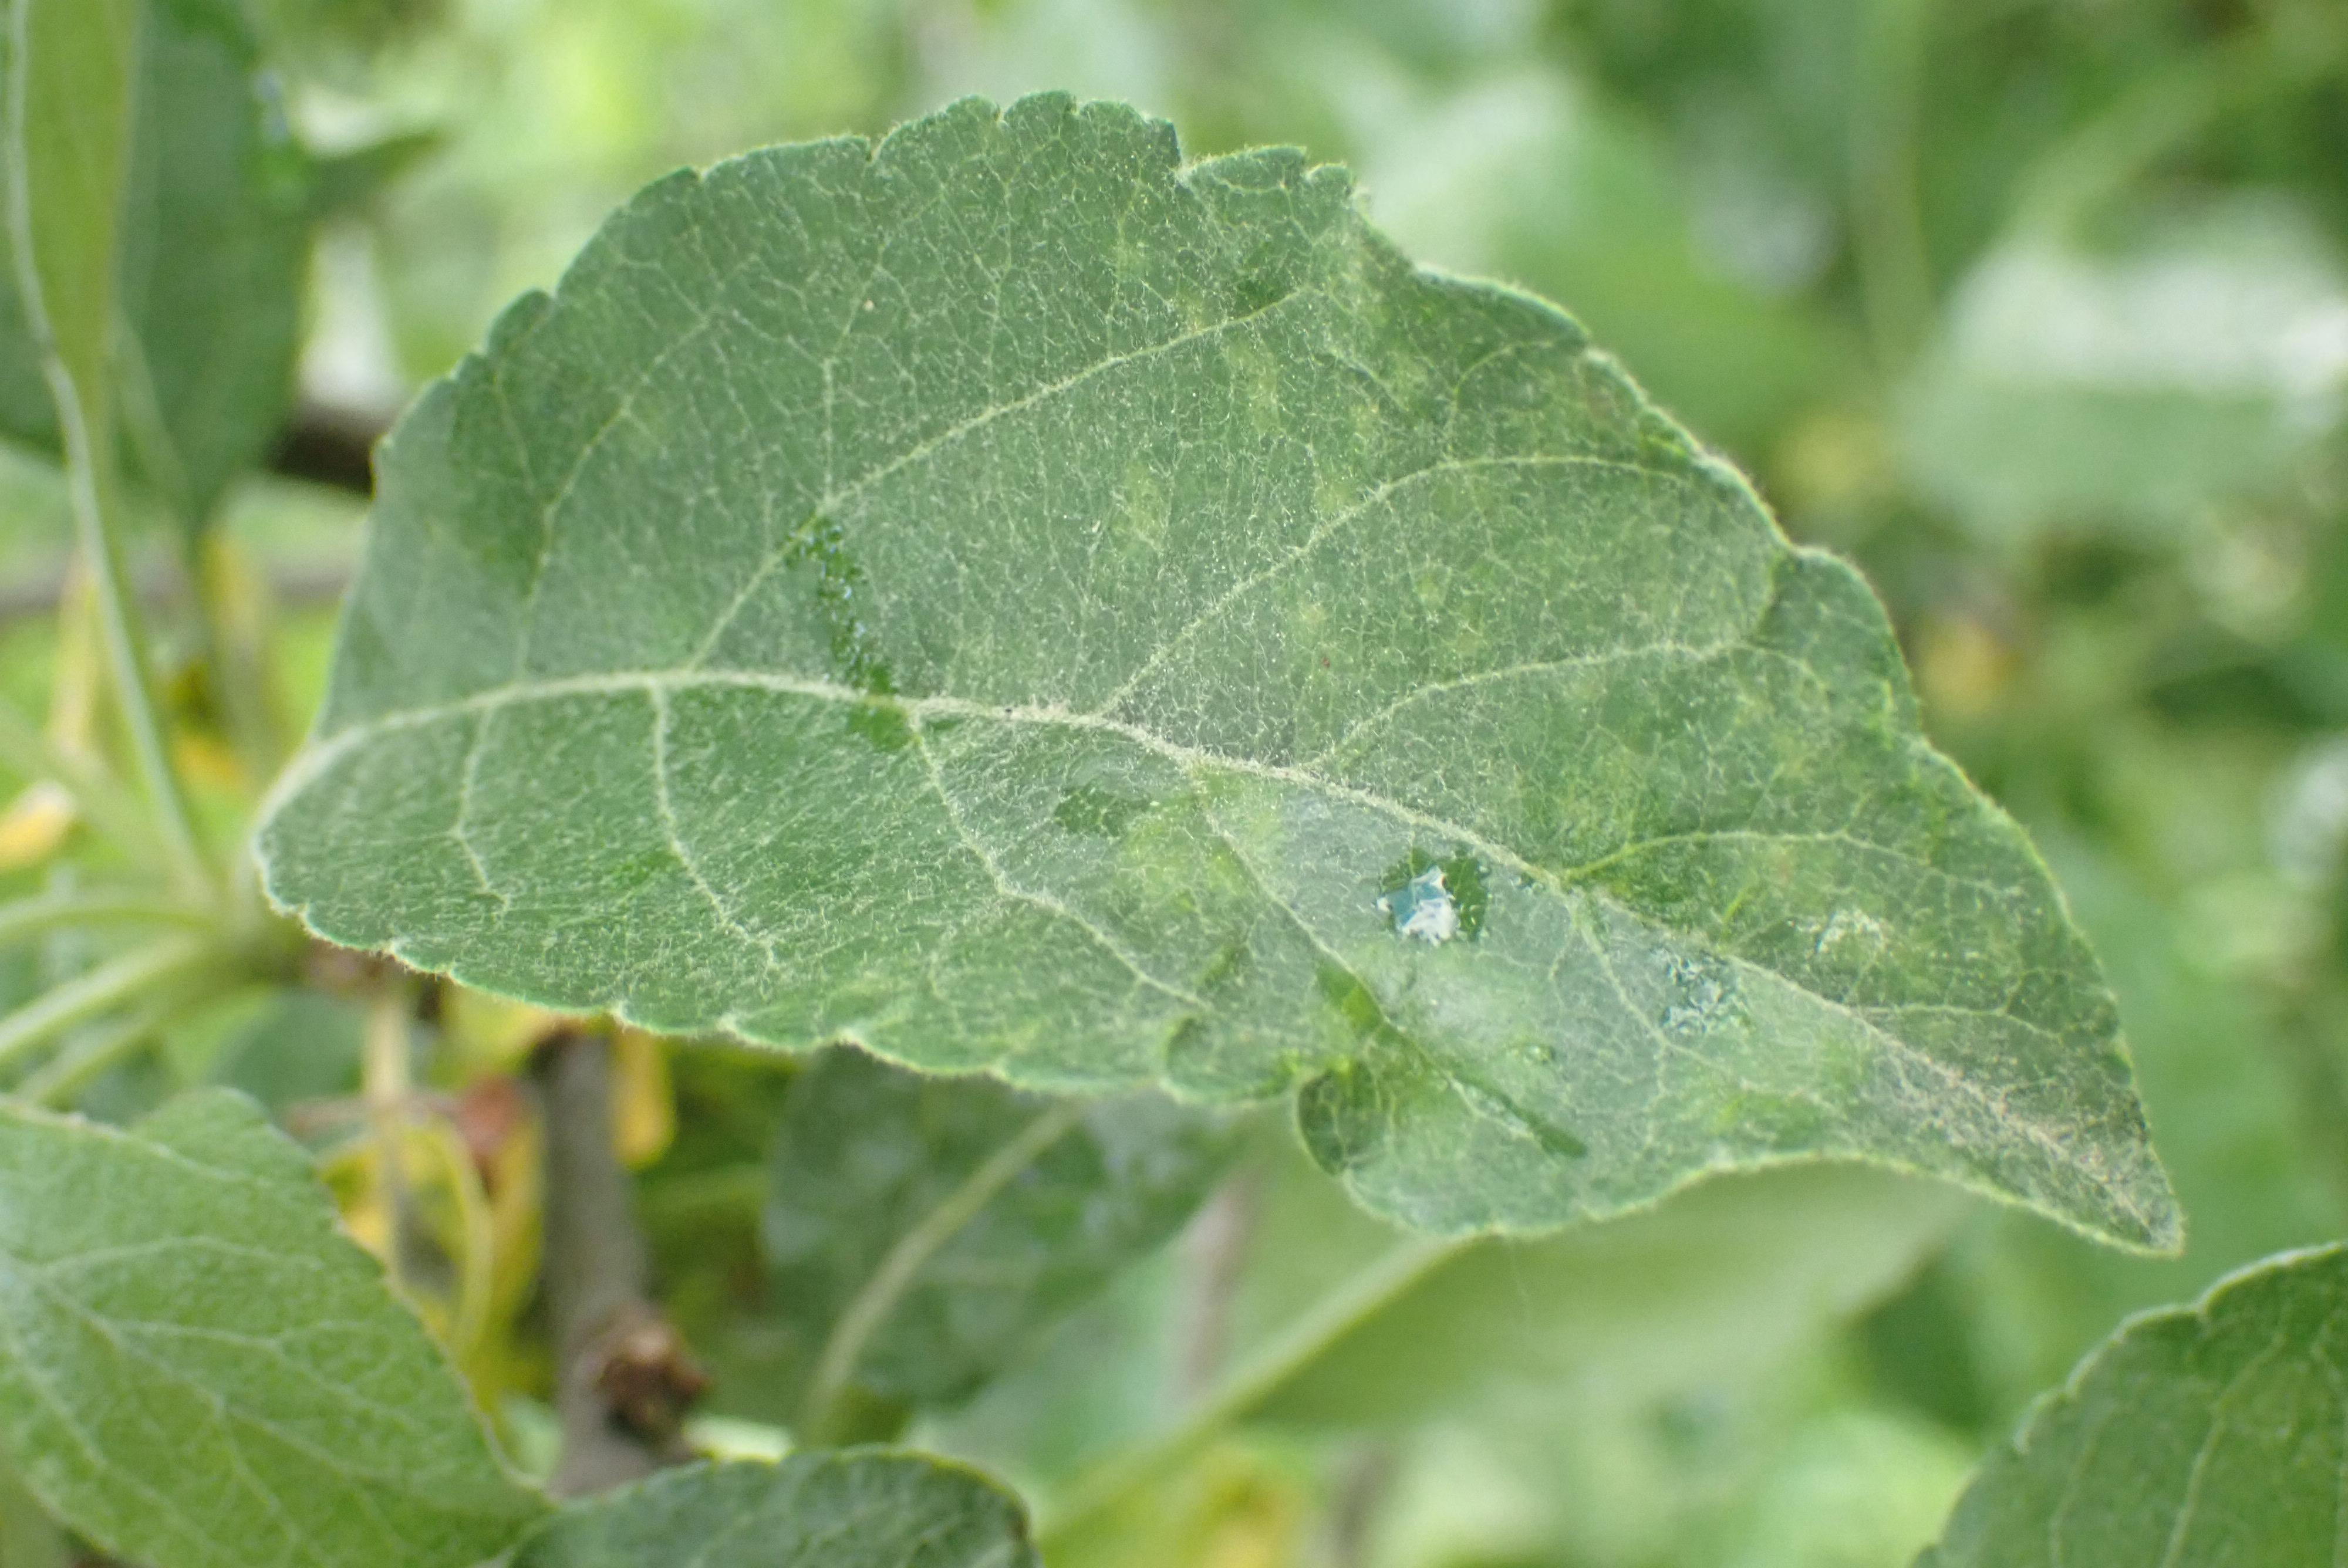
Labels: scab